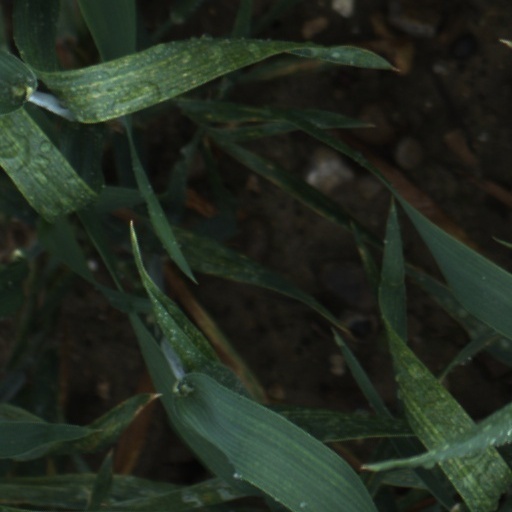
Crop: wheat